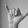
ASL letter: Y